Avebury (village)

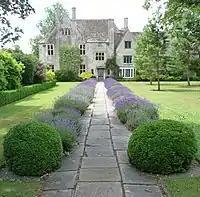
Entrance to Avebury Manor

The Roman road from Silchester to Bath followed the Kennet valley west from Cunetio (near Marlborough), then continued over West Down. A section of the agger, some 300 metres (yards) long and up to high, is visible south-west of Beckhampton.